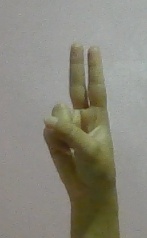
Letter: taa